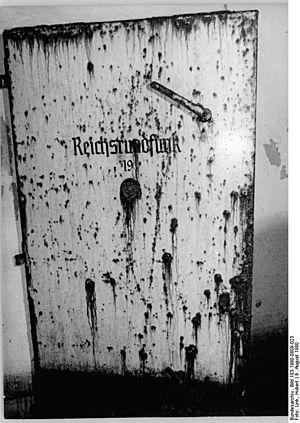
La Chambre de la télédiffusion du Reich, en allemand Reichsrundfunkkammer, est l'une des sept chambres individuelles de la Chambre de la culture du Reich, institution nazie. Elle a pour mission d'utiliser la radio pour promouvoir la Gleichschaltung au sein de la société.